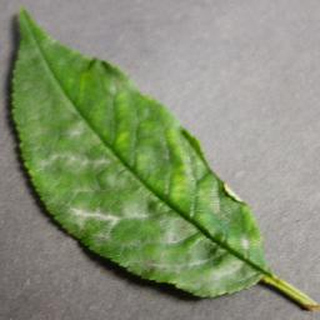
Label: cherry_powdery_mildew